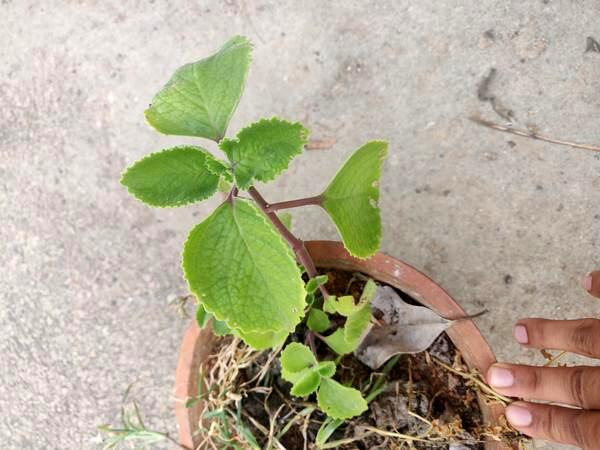
Plant: Doddapatre